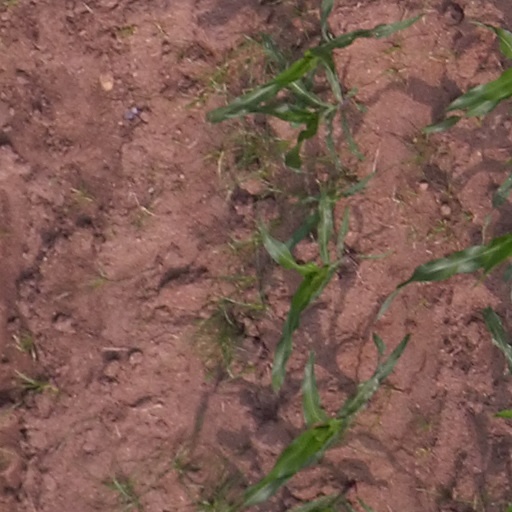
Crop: maize; corn